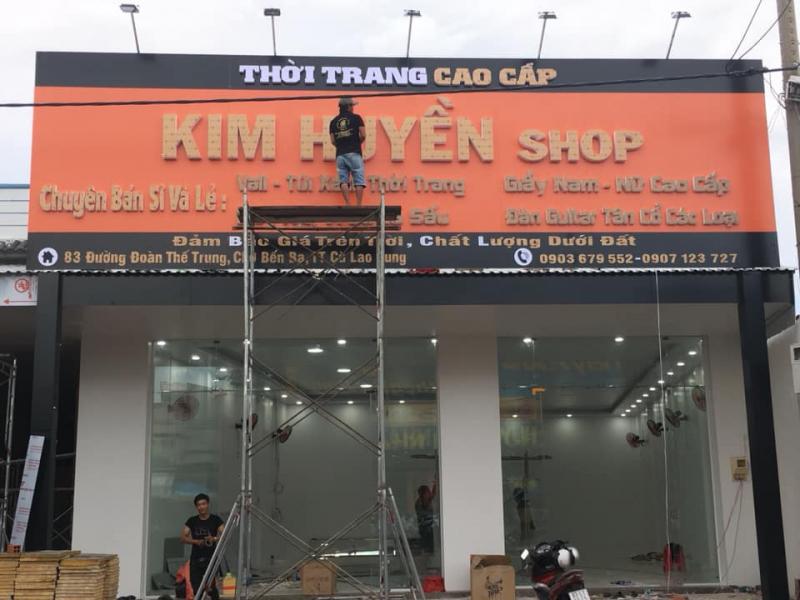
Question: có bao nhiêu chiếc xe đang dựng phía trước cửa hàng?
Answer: có một chiếc xe phía trước cửa hàng